Yo No Coopero Con La Dictadura

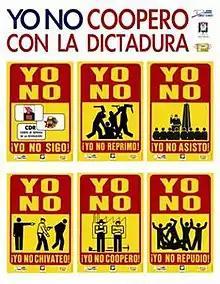
Yo No Coopero Con La Dictadura campaign logos.

The campaign was launched by political prisoners Juan Carlos Herrera Acosta Jorge Luis García Pérez and Jose Daniel Ferrer in 2005. Activists in Cuba carry out street protests, processions, and fasts as part of this initiative. In 2007, the American political group Cuban Democratic Directorate supported an effort to boycott elections in Cuba called "No a la Farsa Electoral" (No to the Electoral Farce).